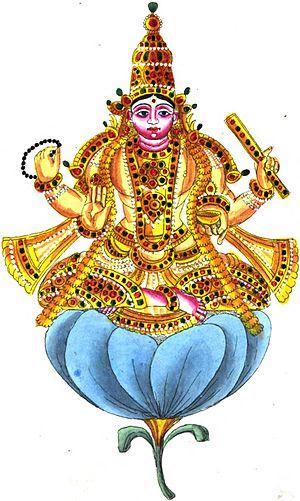
Shukra est la divinité hindoue régente de la planète Vénus et le fils du rishi Bhrigu. Il fait partie des neuf graha.